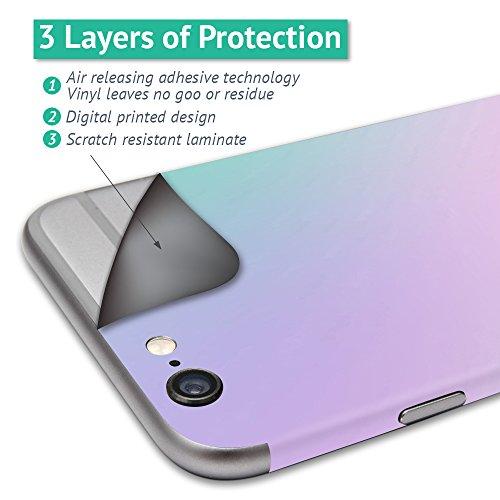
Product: MightySkins Skin Compatible with DJI Spark Mini - Check | Protective, Durable, and Unique Vinyl Decal wrap Cover | Easy to Apply, Remove, and Change Styles | Made in The USA
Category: Toys & Games | Novelty & Gag Toys | Gag Toys & Practical Jokes
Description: SET THE TREND: Show off your unique style with MightySkins for your DJI Spark Mini Don’t like the Check skin We have hundreds of designs to choose from, so your Spark Mini will be as unique as you are.
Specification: ProductDimensions:8x0.1x10inches|ItemWeight:0.16ounces|ShippingWeight:0.96ounces|ASIN:B073JRC2GQ|Itemmodelnumber:DJSP-Check